Luis Jayme

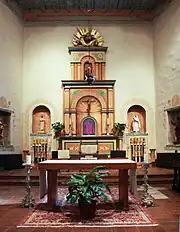
The altar of the Church of Mission San Diego de Alcalá, San Diego, California.

After Luis Jayme was killed, "the principal rancherías within a twenty-five-mile radius" were brought back to the Presidio jail. "Thirteen alleged leaders" were imprisoned for more than one year and "several of these were later exiled." Father Serra reacted to the death of Father Jayme with these words, "Thanks be to God; now that the terrain has been watered by blood, the conversion of the San Diego Indians will take place." Moreover, Serra suggested to forgive the rioter and believed the missionary should "rely upon the power of prayer rather than the might of the sword."